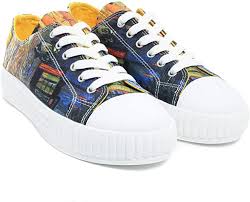
Label: Sneaker